Northern Ireland

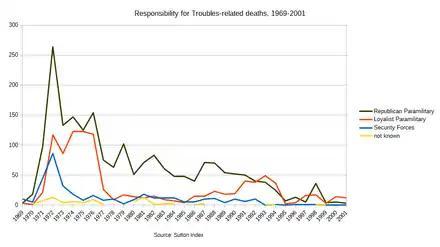
Responsibility for Troubles-related deaths between 1969 and 2001

During World War II, recruitment to the British military was noticeably lower than the high levels reached during World War I. In June 1940, to encourage the neutral Irish state to join with the Allies, British Prime Minister Winston Churchill indicated to Taoiseach Éamon de Valera that the British government would encourage Irish unity, but believing that Churchill could not deliver, de Valera declined the offer. The British did not inform the government of Northern Ireland that they had made the offer to the Dublin government, and de Valera's rejection was not publicised until 1970. Belfast was a key industrial city in the UK's war effort, producing ships, tanks, aircraft, and munitions. The unemployment that had been so persistent in the 1930s disappeared, and labour shortages appeared, prompting migration from the Free State. The city was thinly defended, and had only 24 anti-aircraft guns. Richard Dawson Bates, the Minister for Home Affairs, had prepared too late, assuming that Belfast was far enough away to be safe. The city's fire brigade was inadequate, and as the Northern Ireland government had been reluctant to spend money on air raid shelters, it only started to build them after the Blitz in London during the autumn of 1940. There were no searchlights in the city, which made shooting down enemy bombers more difficult. In April–May 1941, the Belfast Blitz began when the "Luftwaffe" launched a series of raids that were the most deadly seen outside London. Working-class areas in the north and east of the city were particularly hard hit, and over 1,000 people were killed and hundreds were seriously injured. Tens of thousands of people fled the city in fear of future attacks. In the final raid, "Luftwaffe" bombs inflicted extensive damage to the docks and the Harland & Wolff shipyard, closing it for six months. Half of the city's houses had been destroyed, highlighting the terrible slum conditions in Belfast, and about £20 million worth of damage was caused. The Northern Ireland government was criticised heavily for its lack of preparation, and Northern Ireland Prime Minister J. M. Andrews resigned. There was a major munitions strike in 1944.